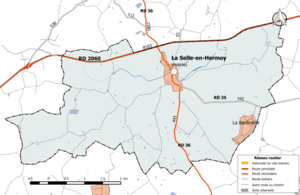
Carte du réseau routier de la commune de fr:La Selle-en-Hermoy.
La Selle-en-Hermoy est une commune française, située dans le département du Loiret en région Centre-Val de Loire.